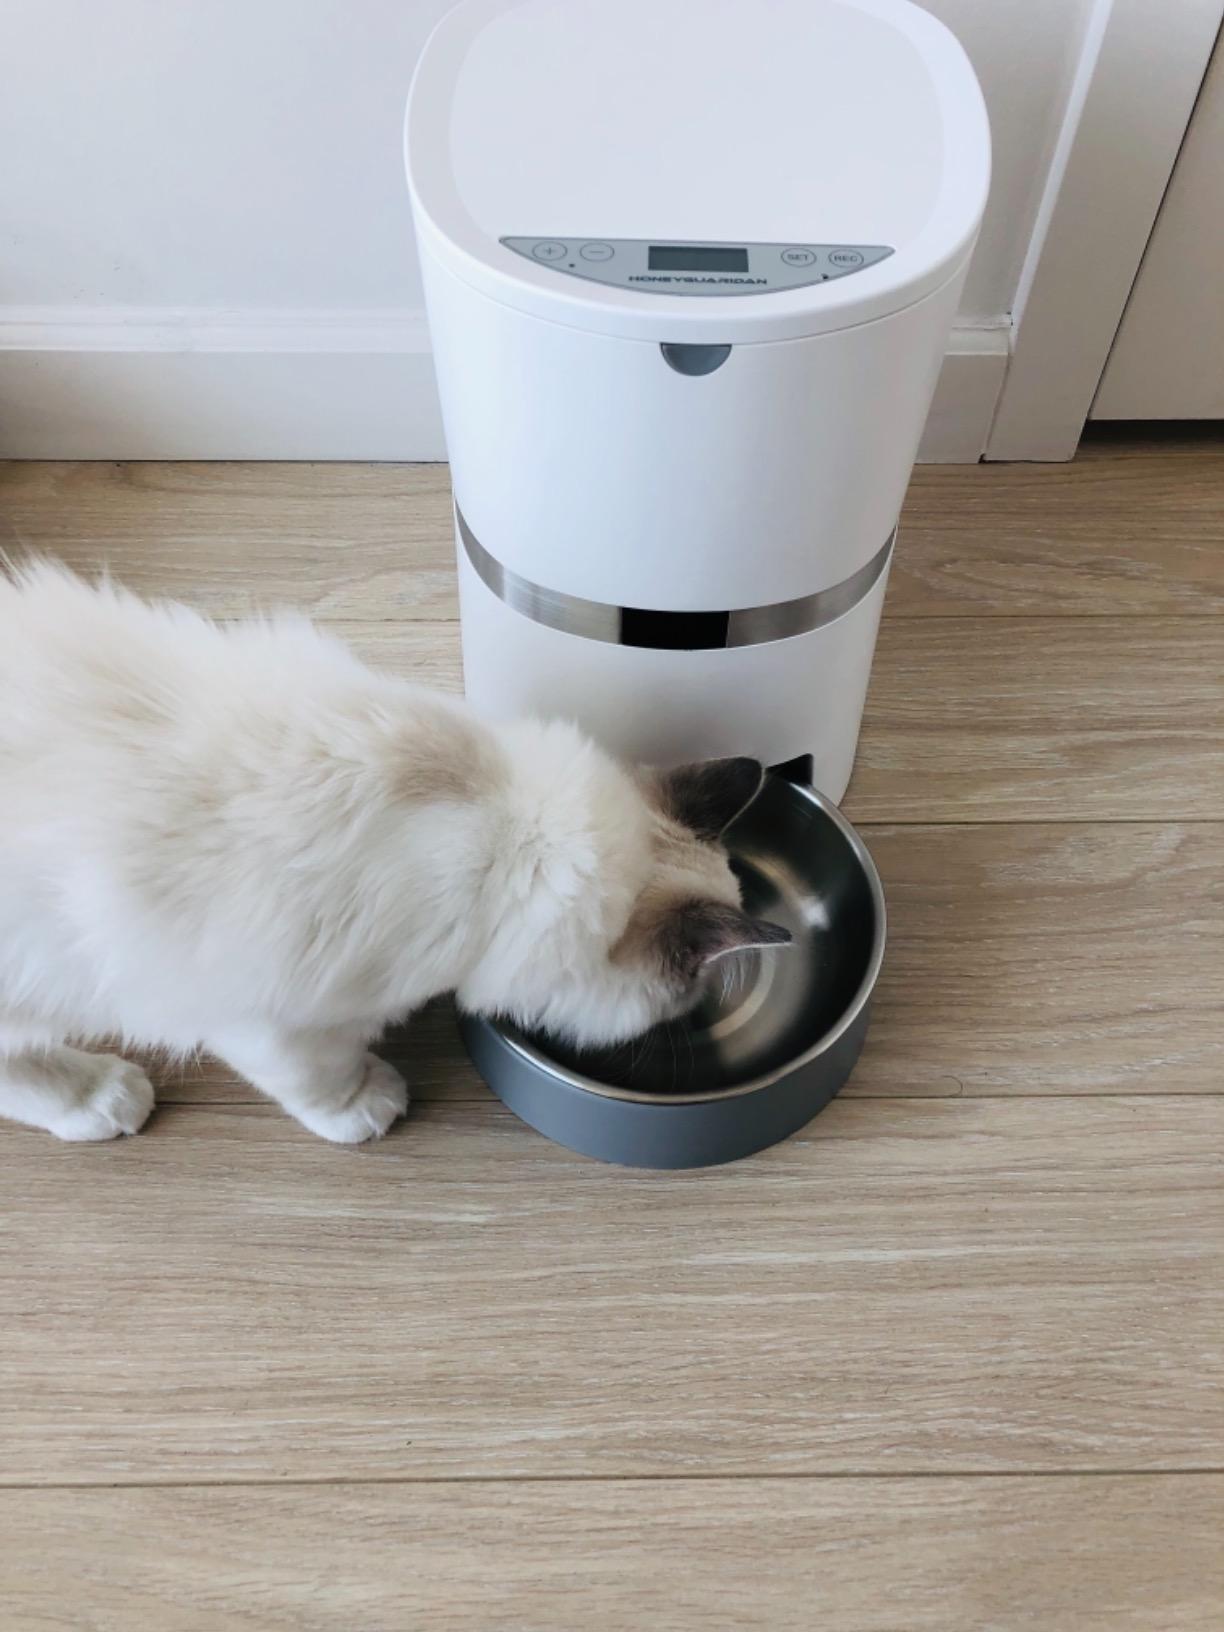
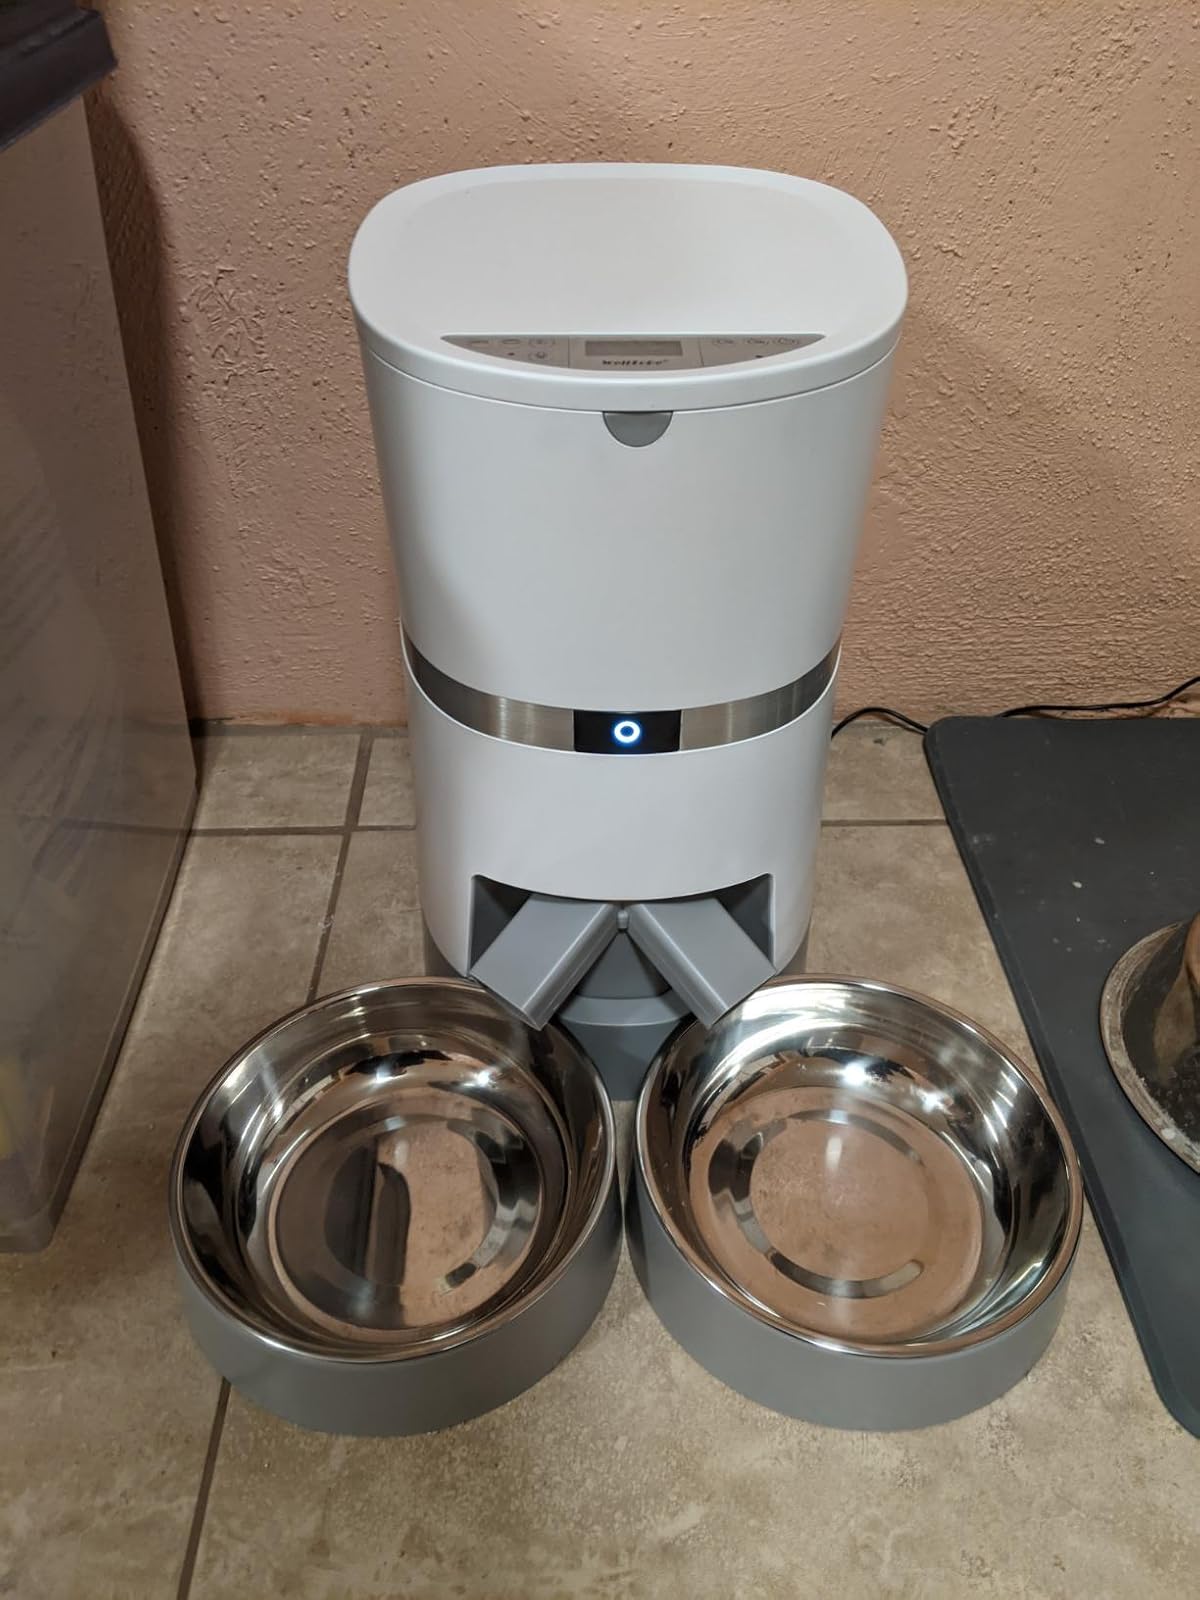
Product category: items_feeder
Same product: no